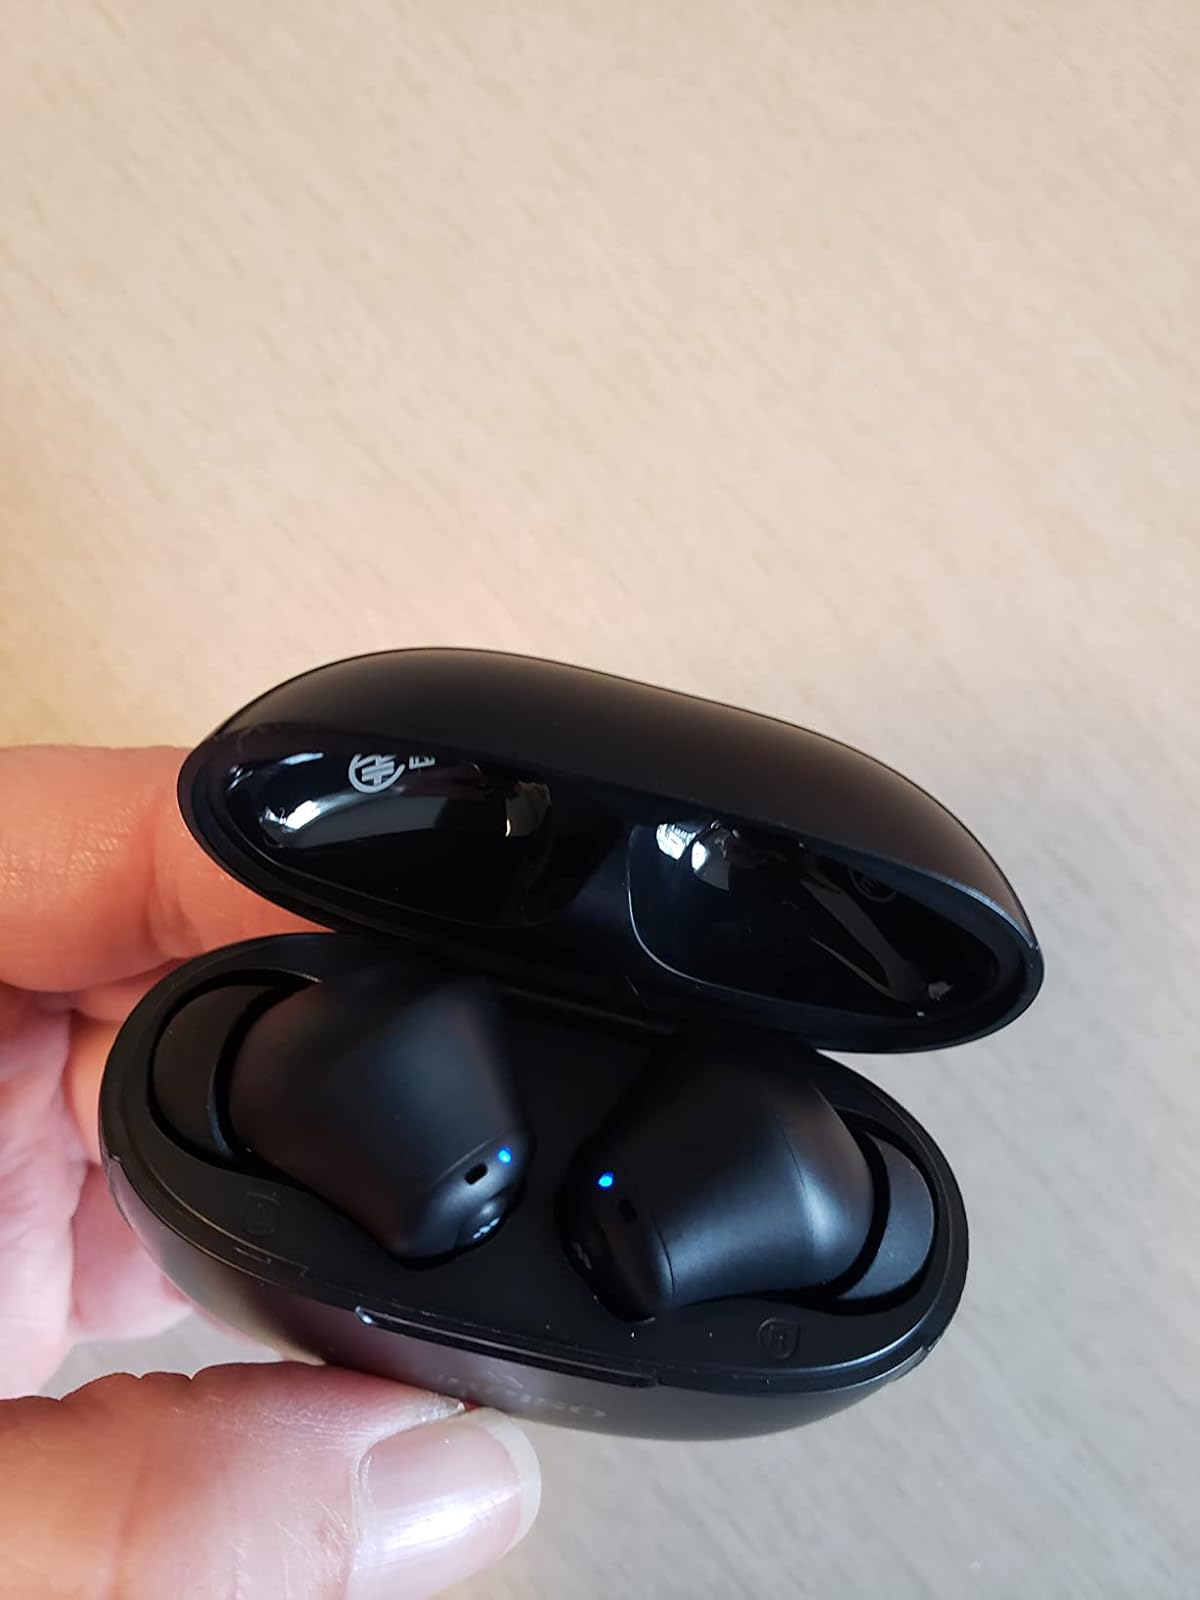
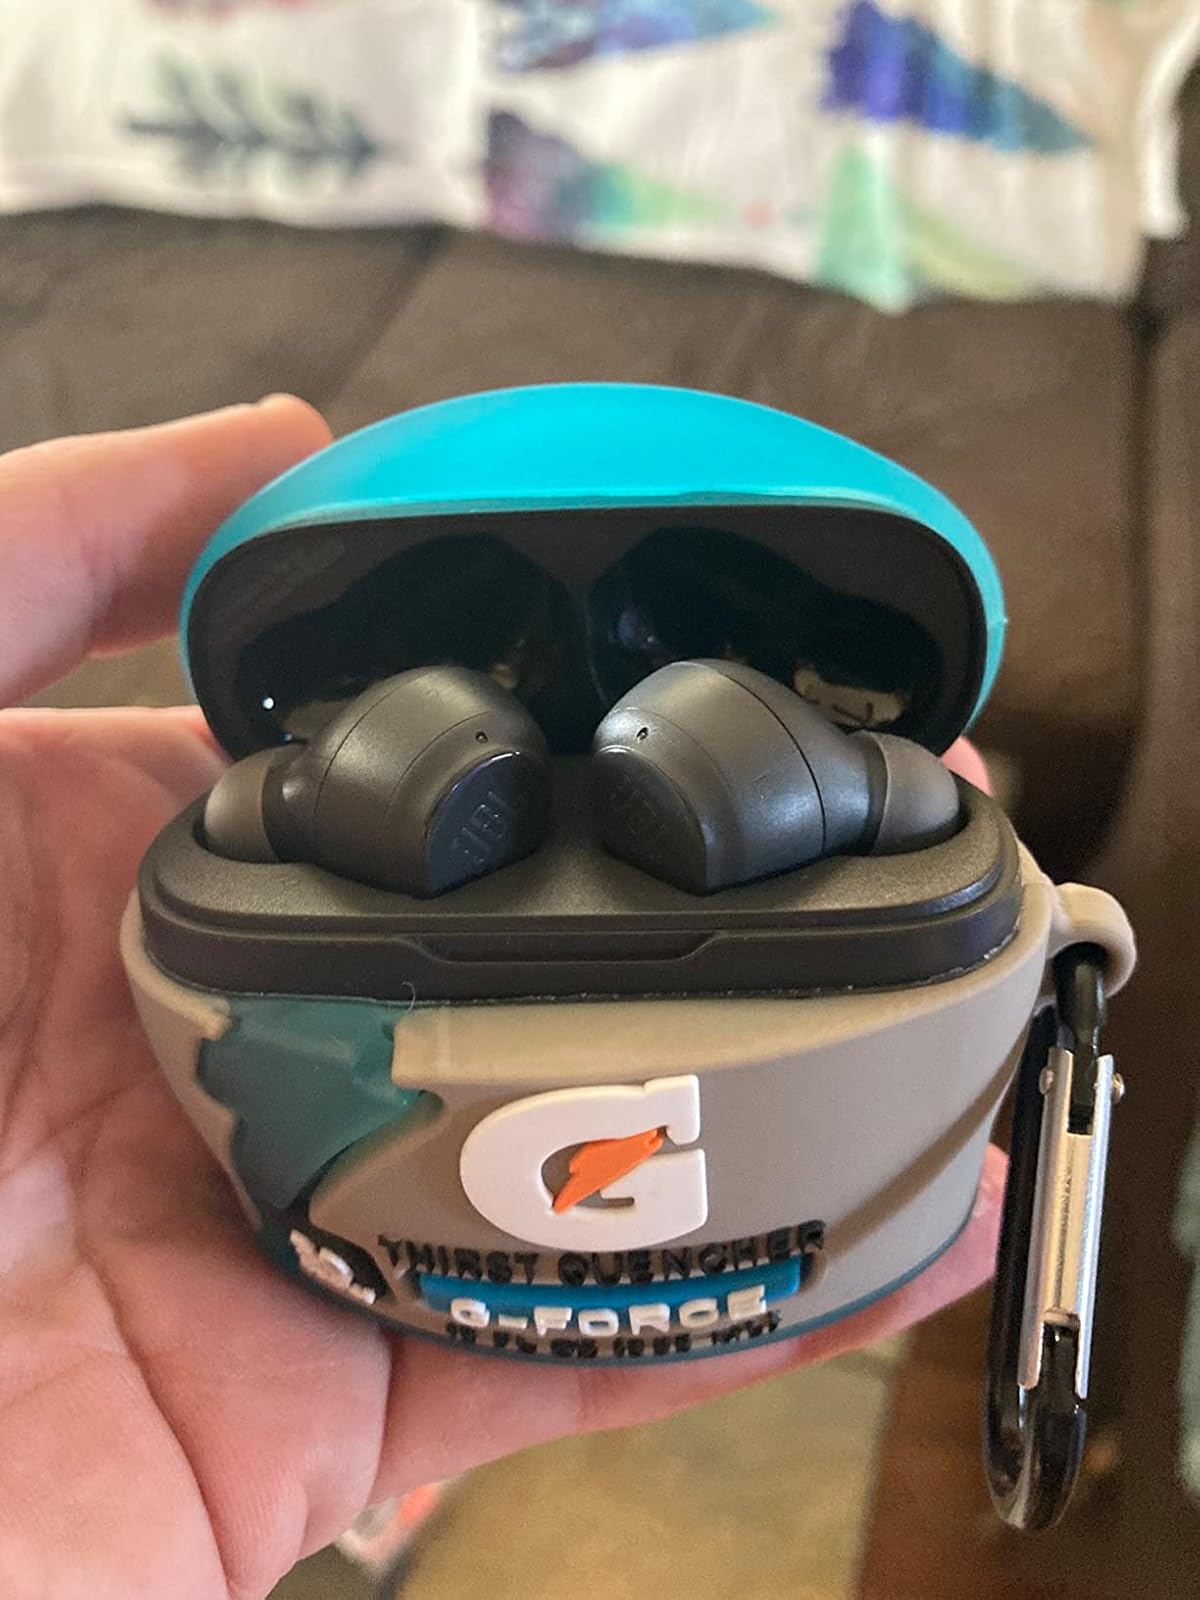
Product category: earbuds
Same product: no